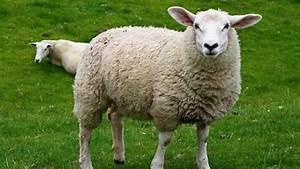
sheep